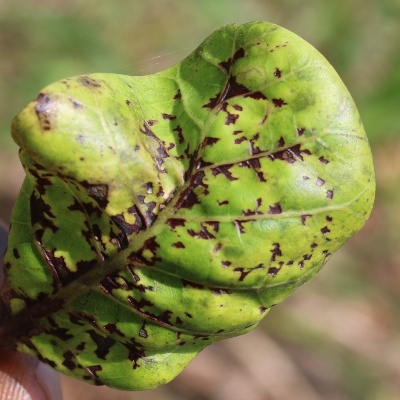
Crop: Cashew
Condition: anthracnose